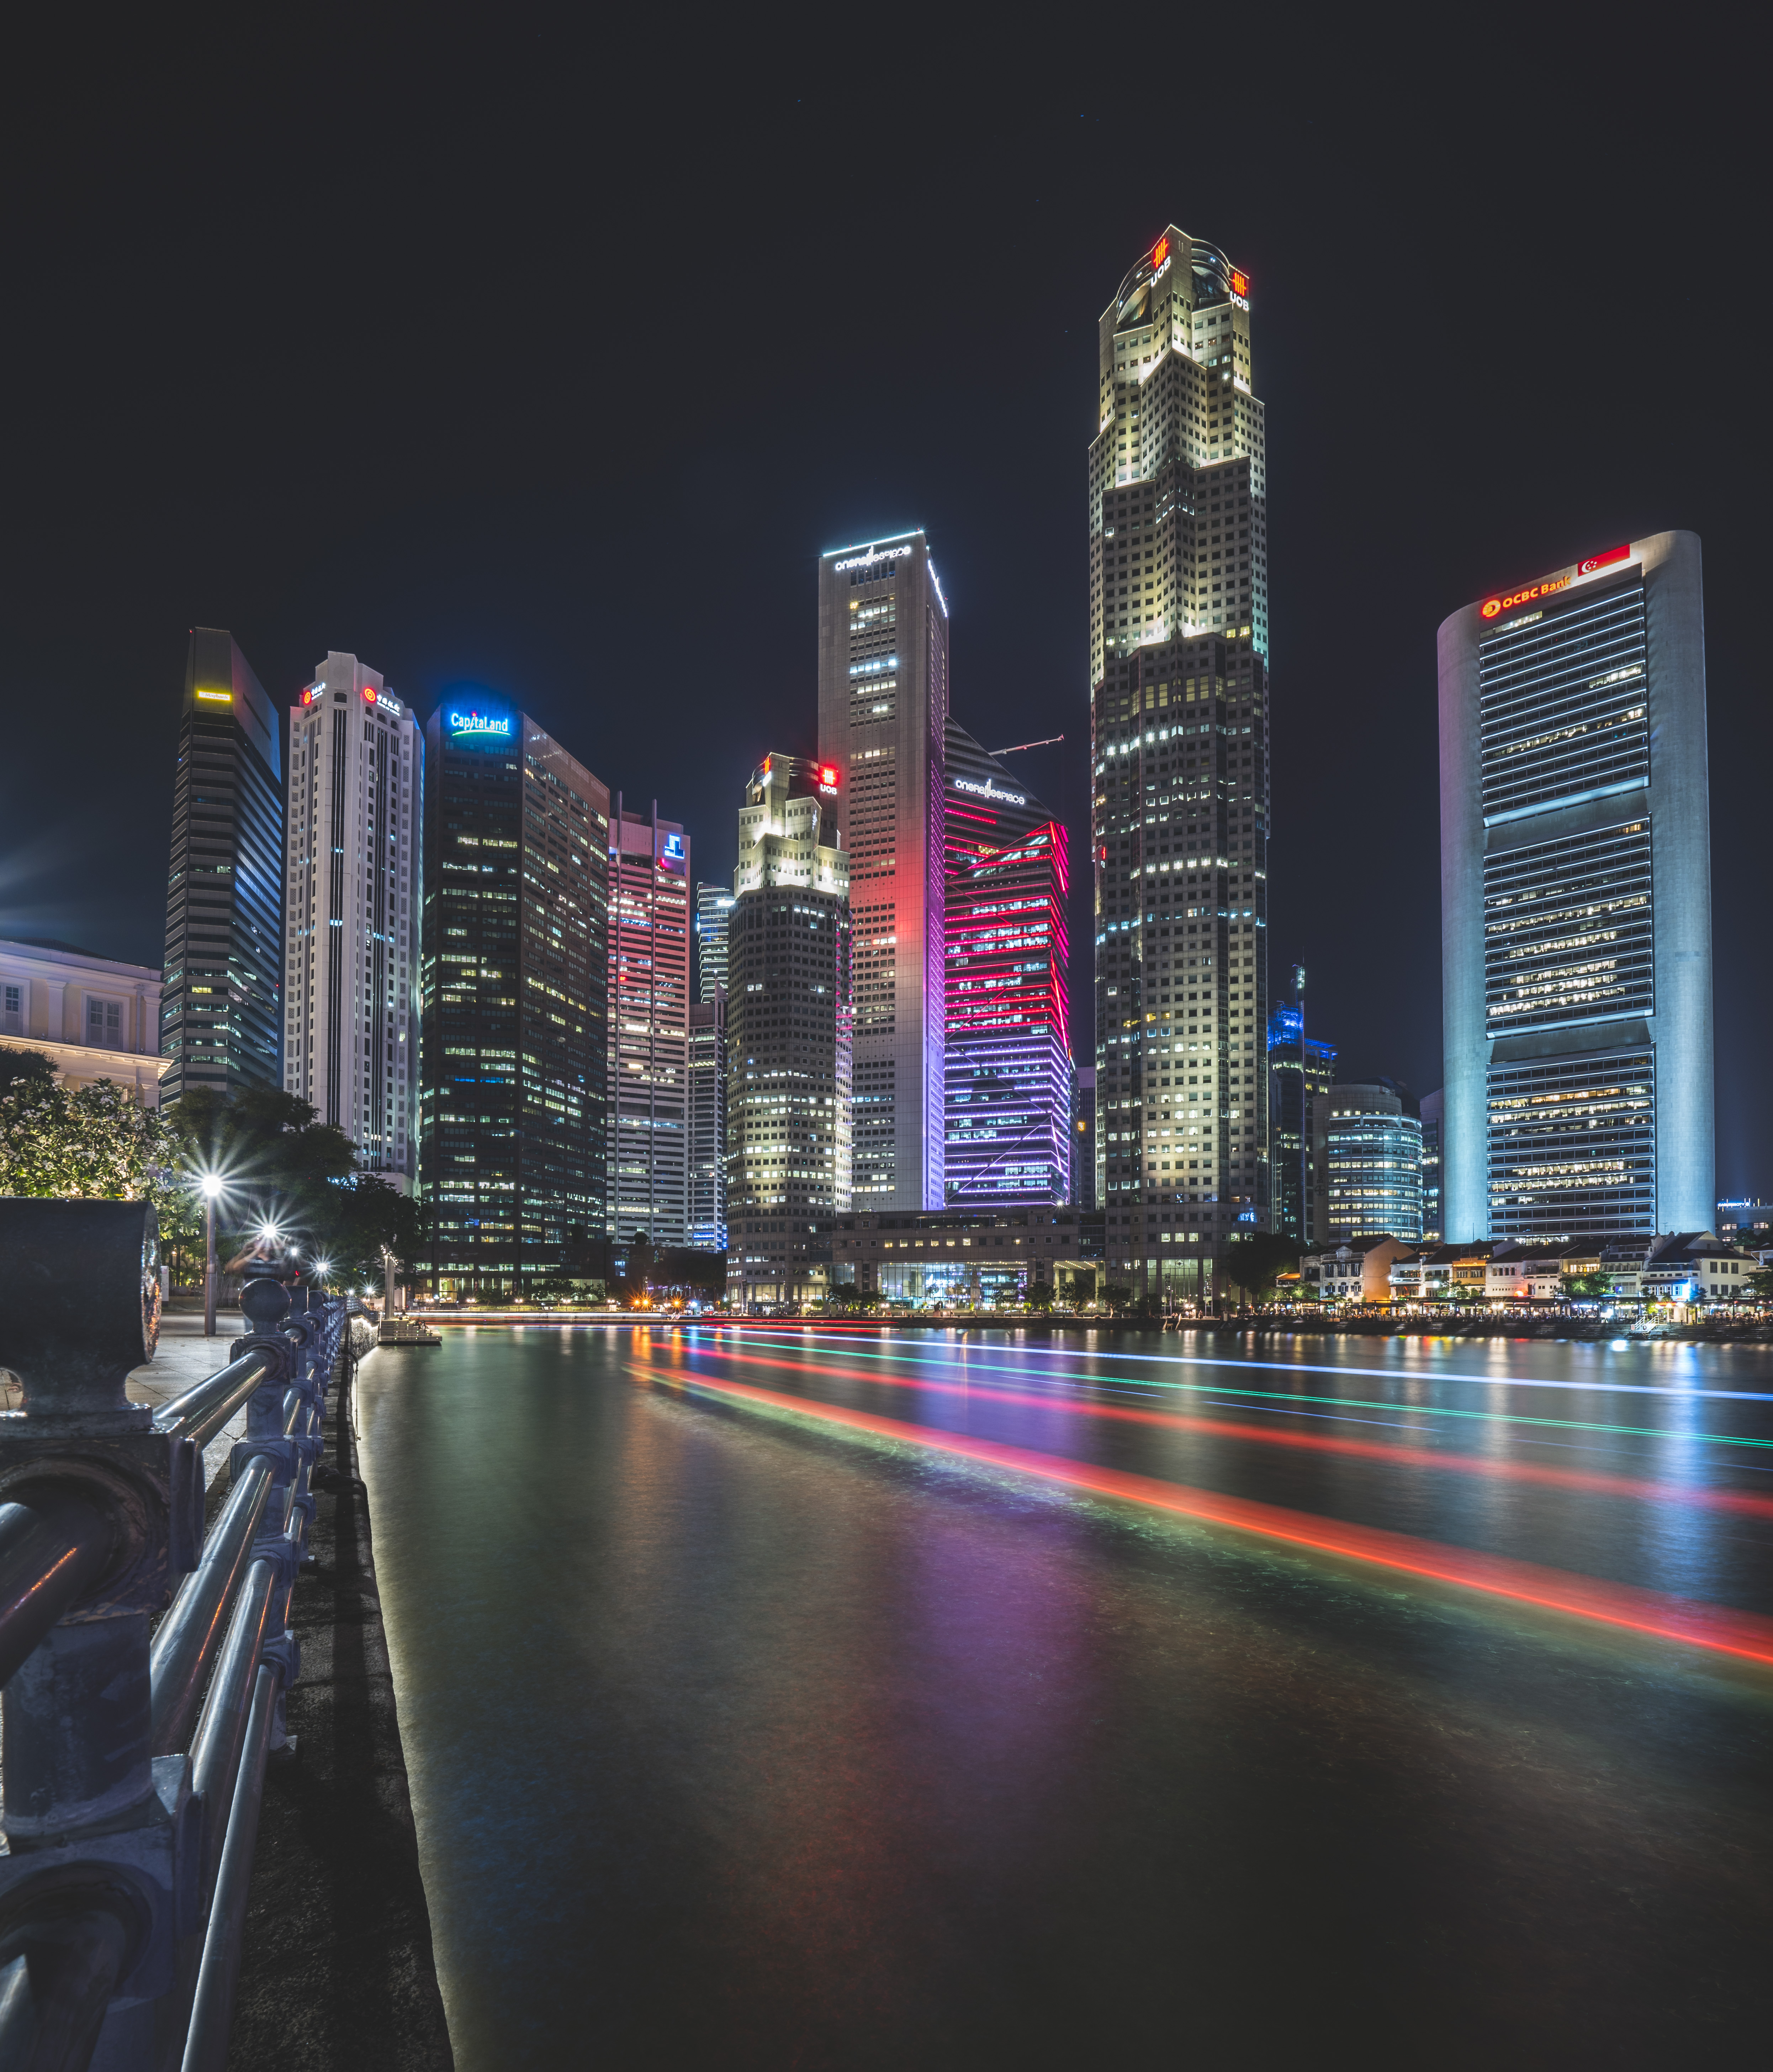
metropolitan area, cityscape, city, metropolis, skyscraper, urban area, night, skyline, tower block, landmark, reflection, human settlement, sky, architecture, downtown, tower, light, building, lighting, condominium, tourist attraction, bridge, river, mixed use, marina, tourism